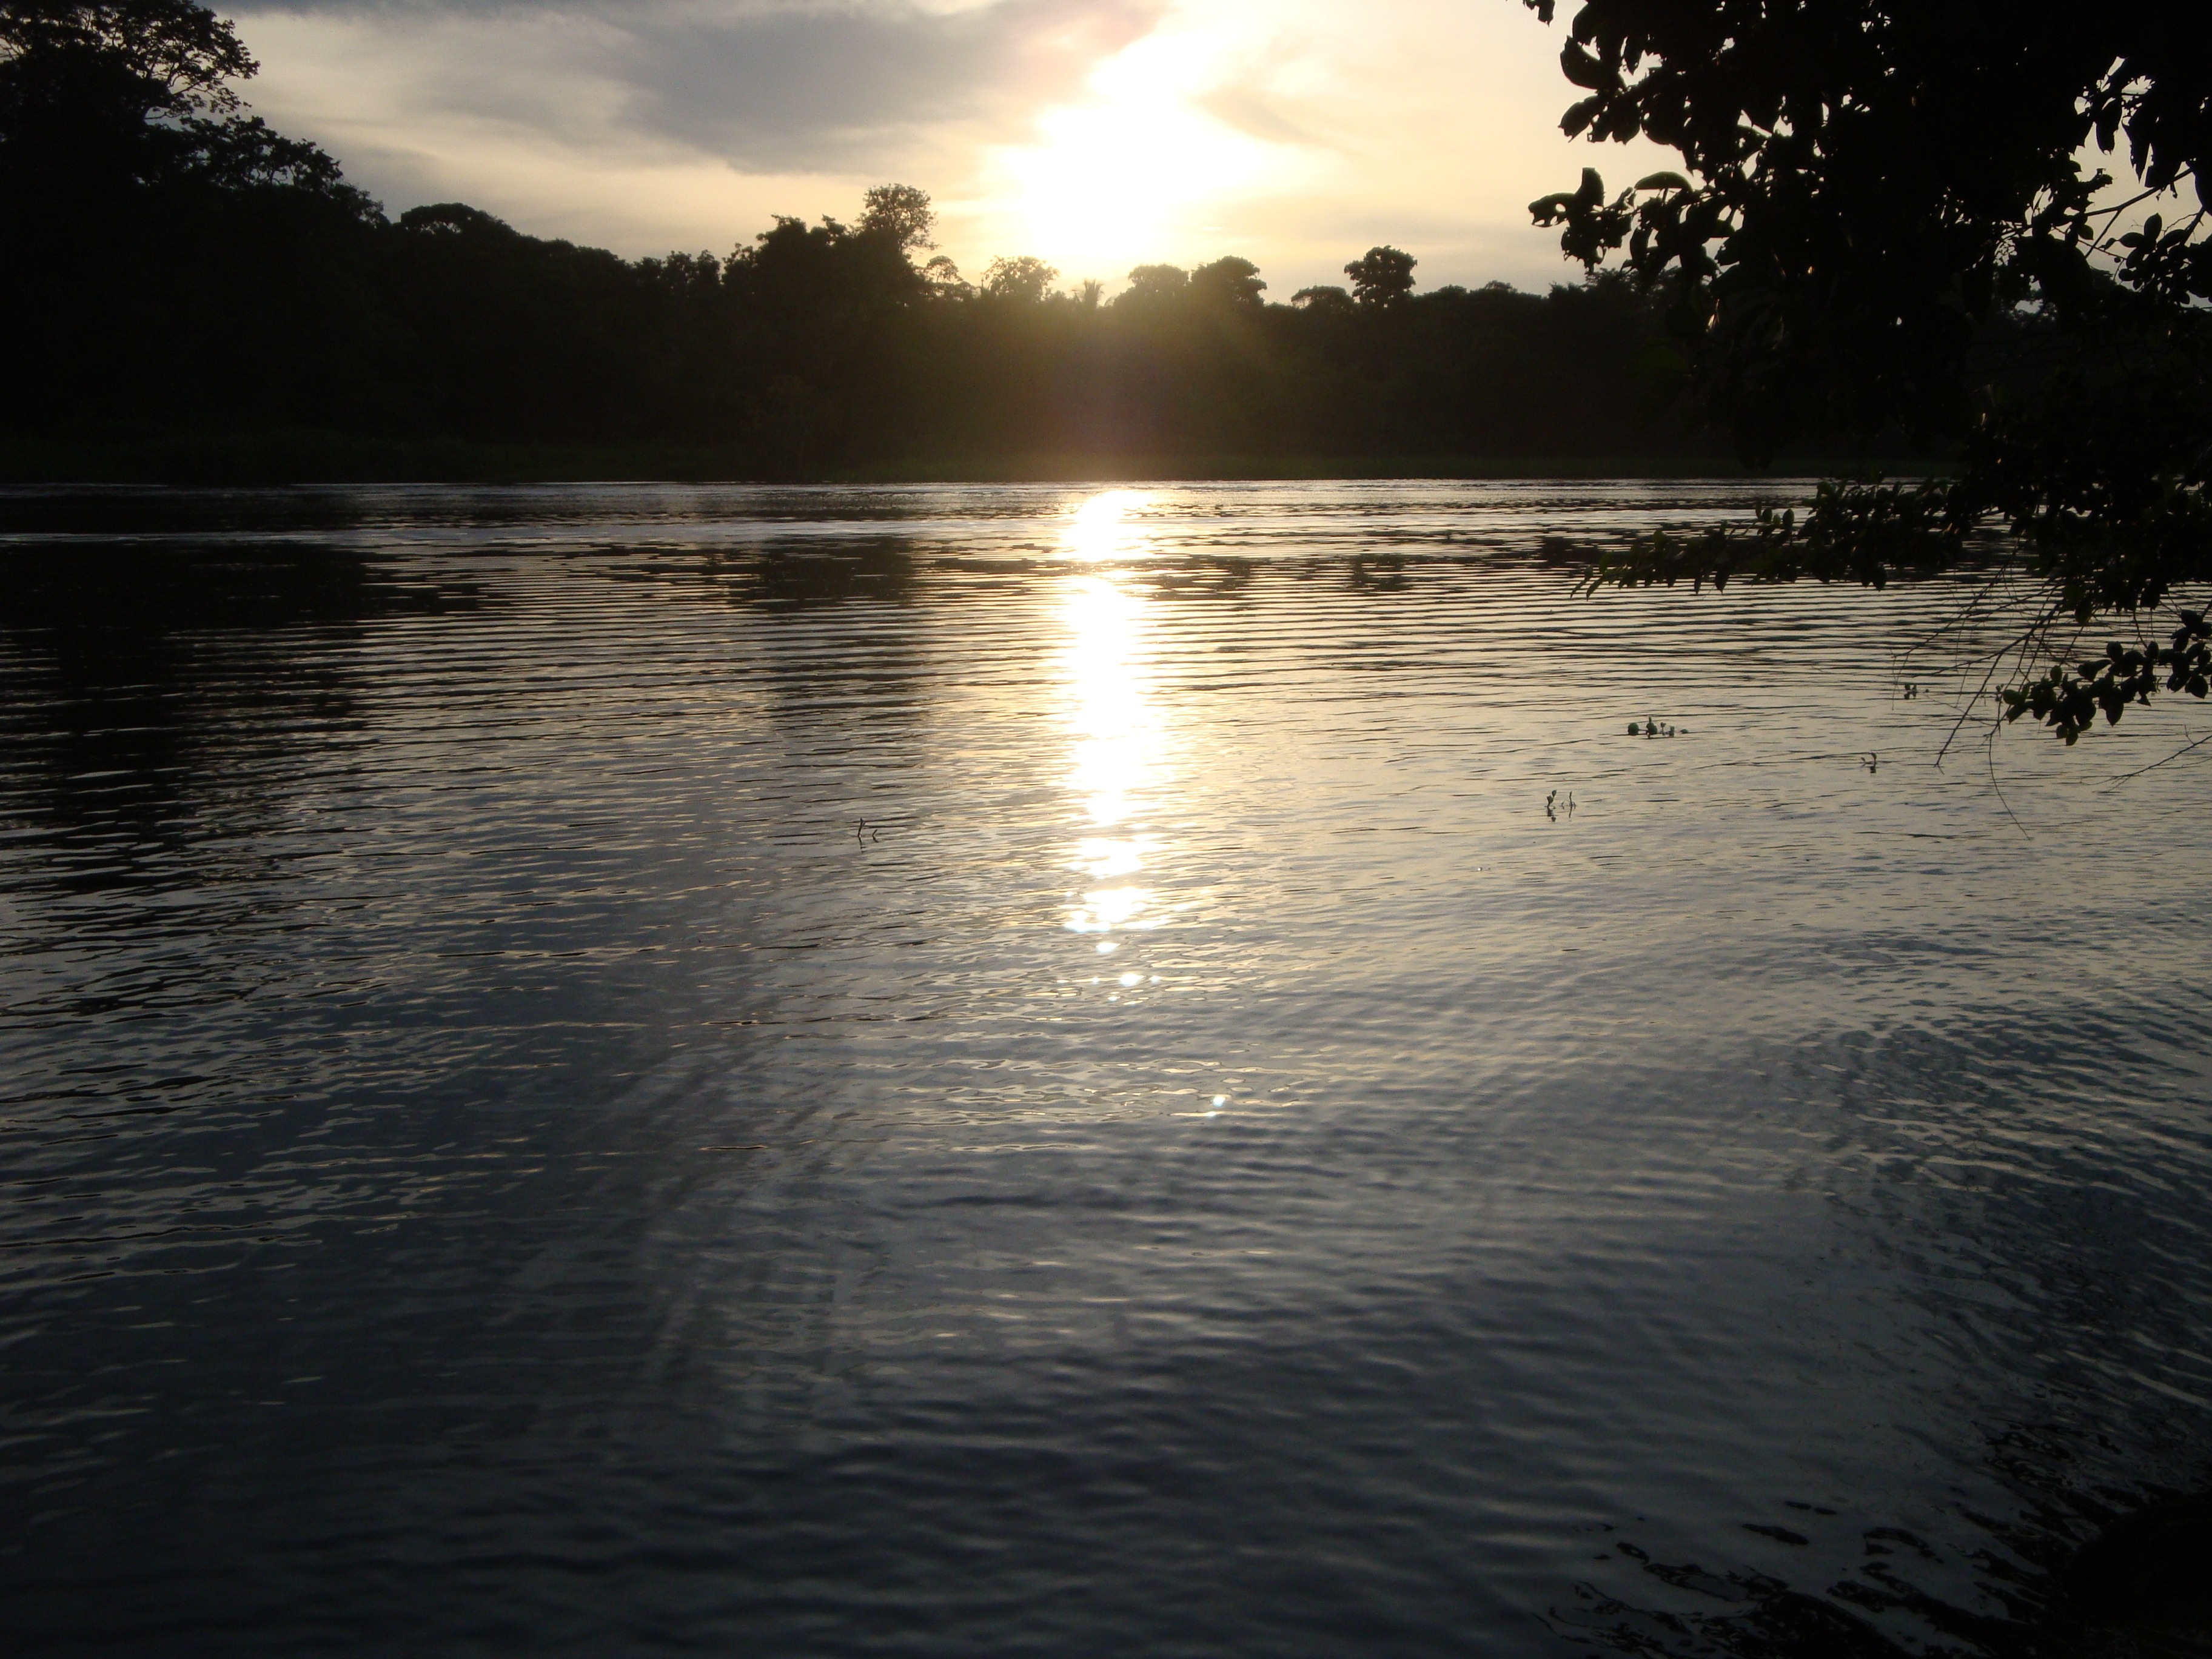
sea, water, nature, sunset, sunlight, morning, shore, wave, lake, dawn, river, dusk, evening, reflection, body of water, loch, costa rica, tortuguero, atmospheric phenomenon